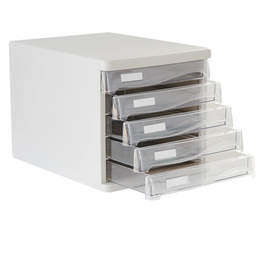
Label: paper